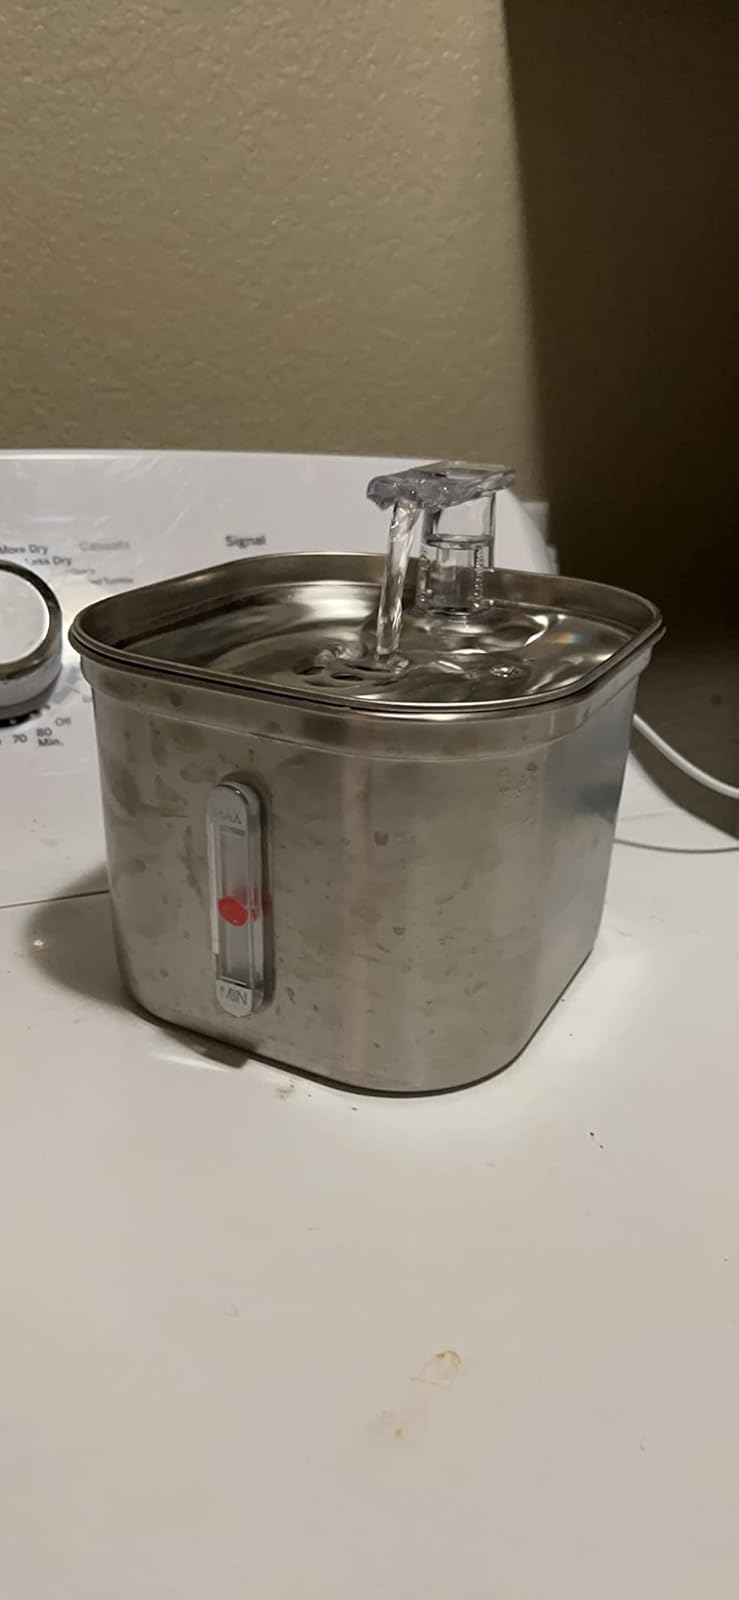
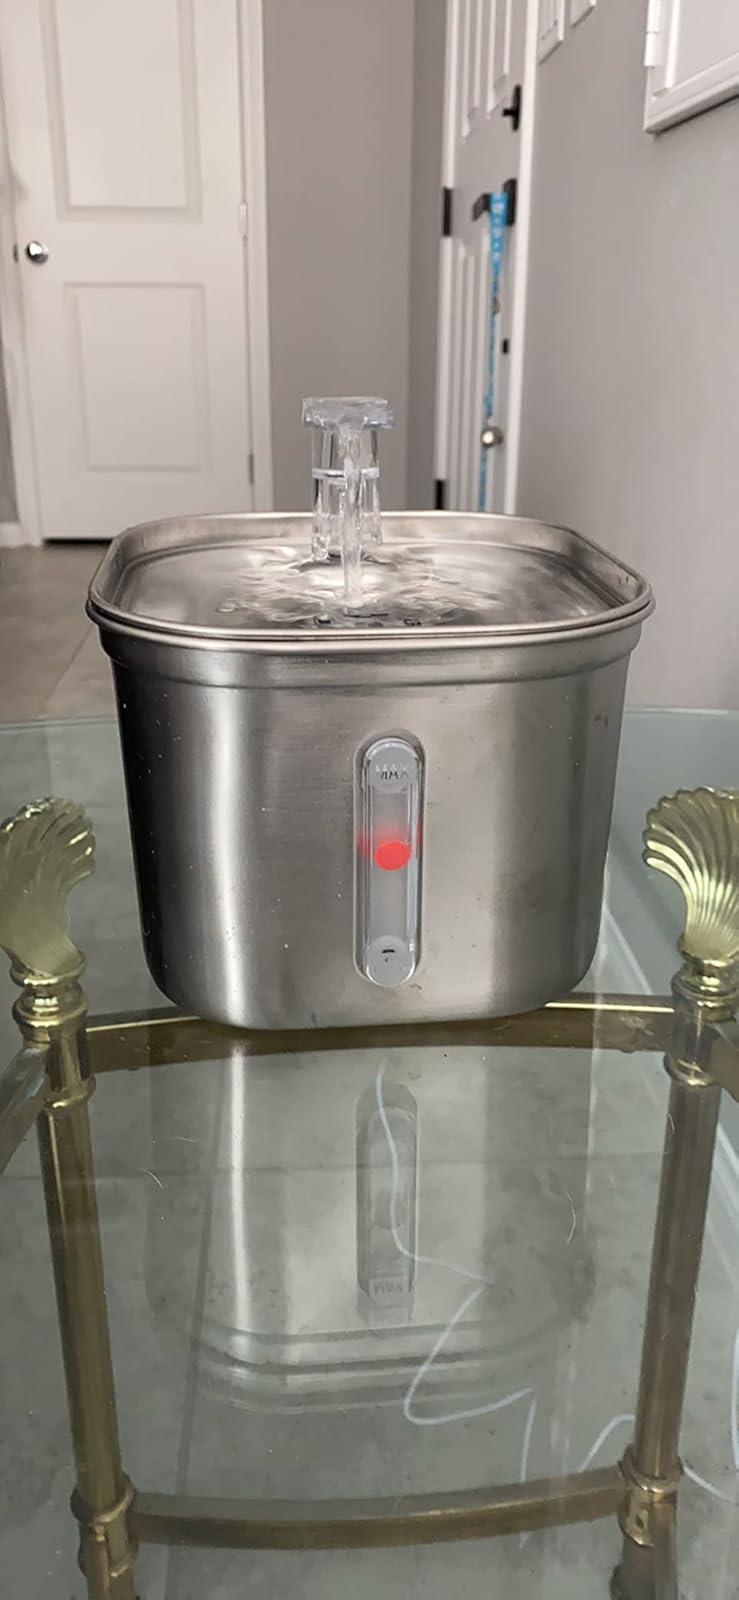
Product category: items_bowl
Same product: yes